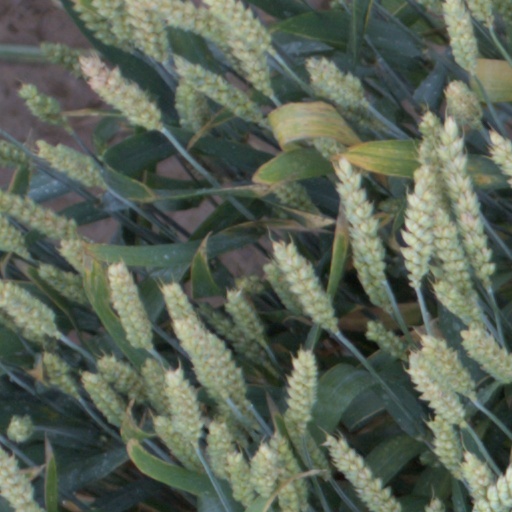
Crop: wheat